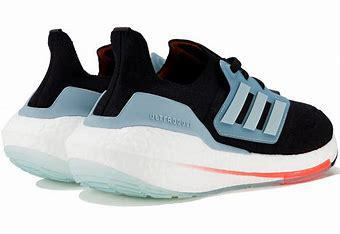
Brand: Adidas
Model: Ultraboost 22